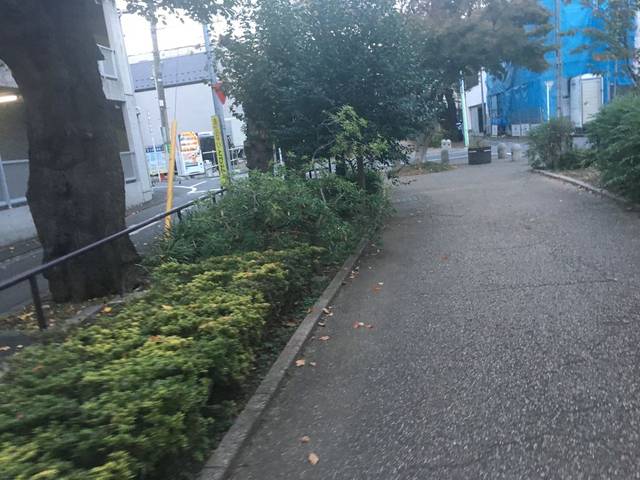
Region: Japan
Coordinates: 35.618, 139.656